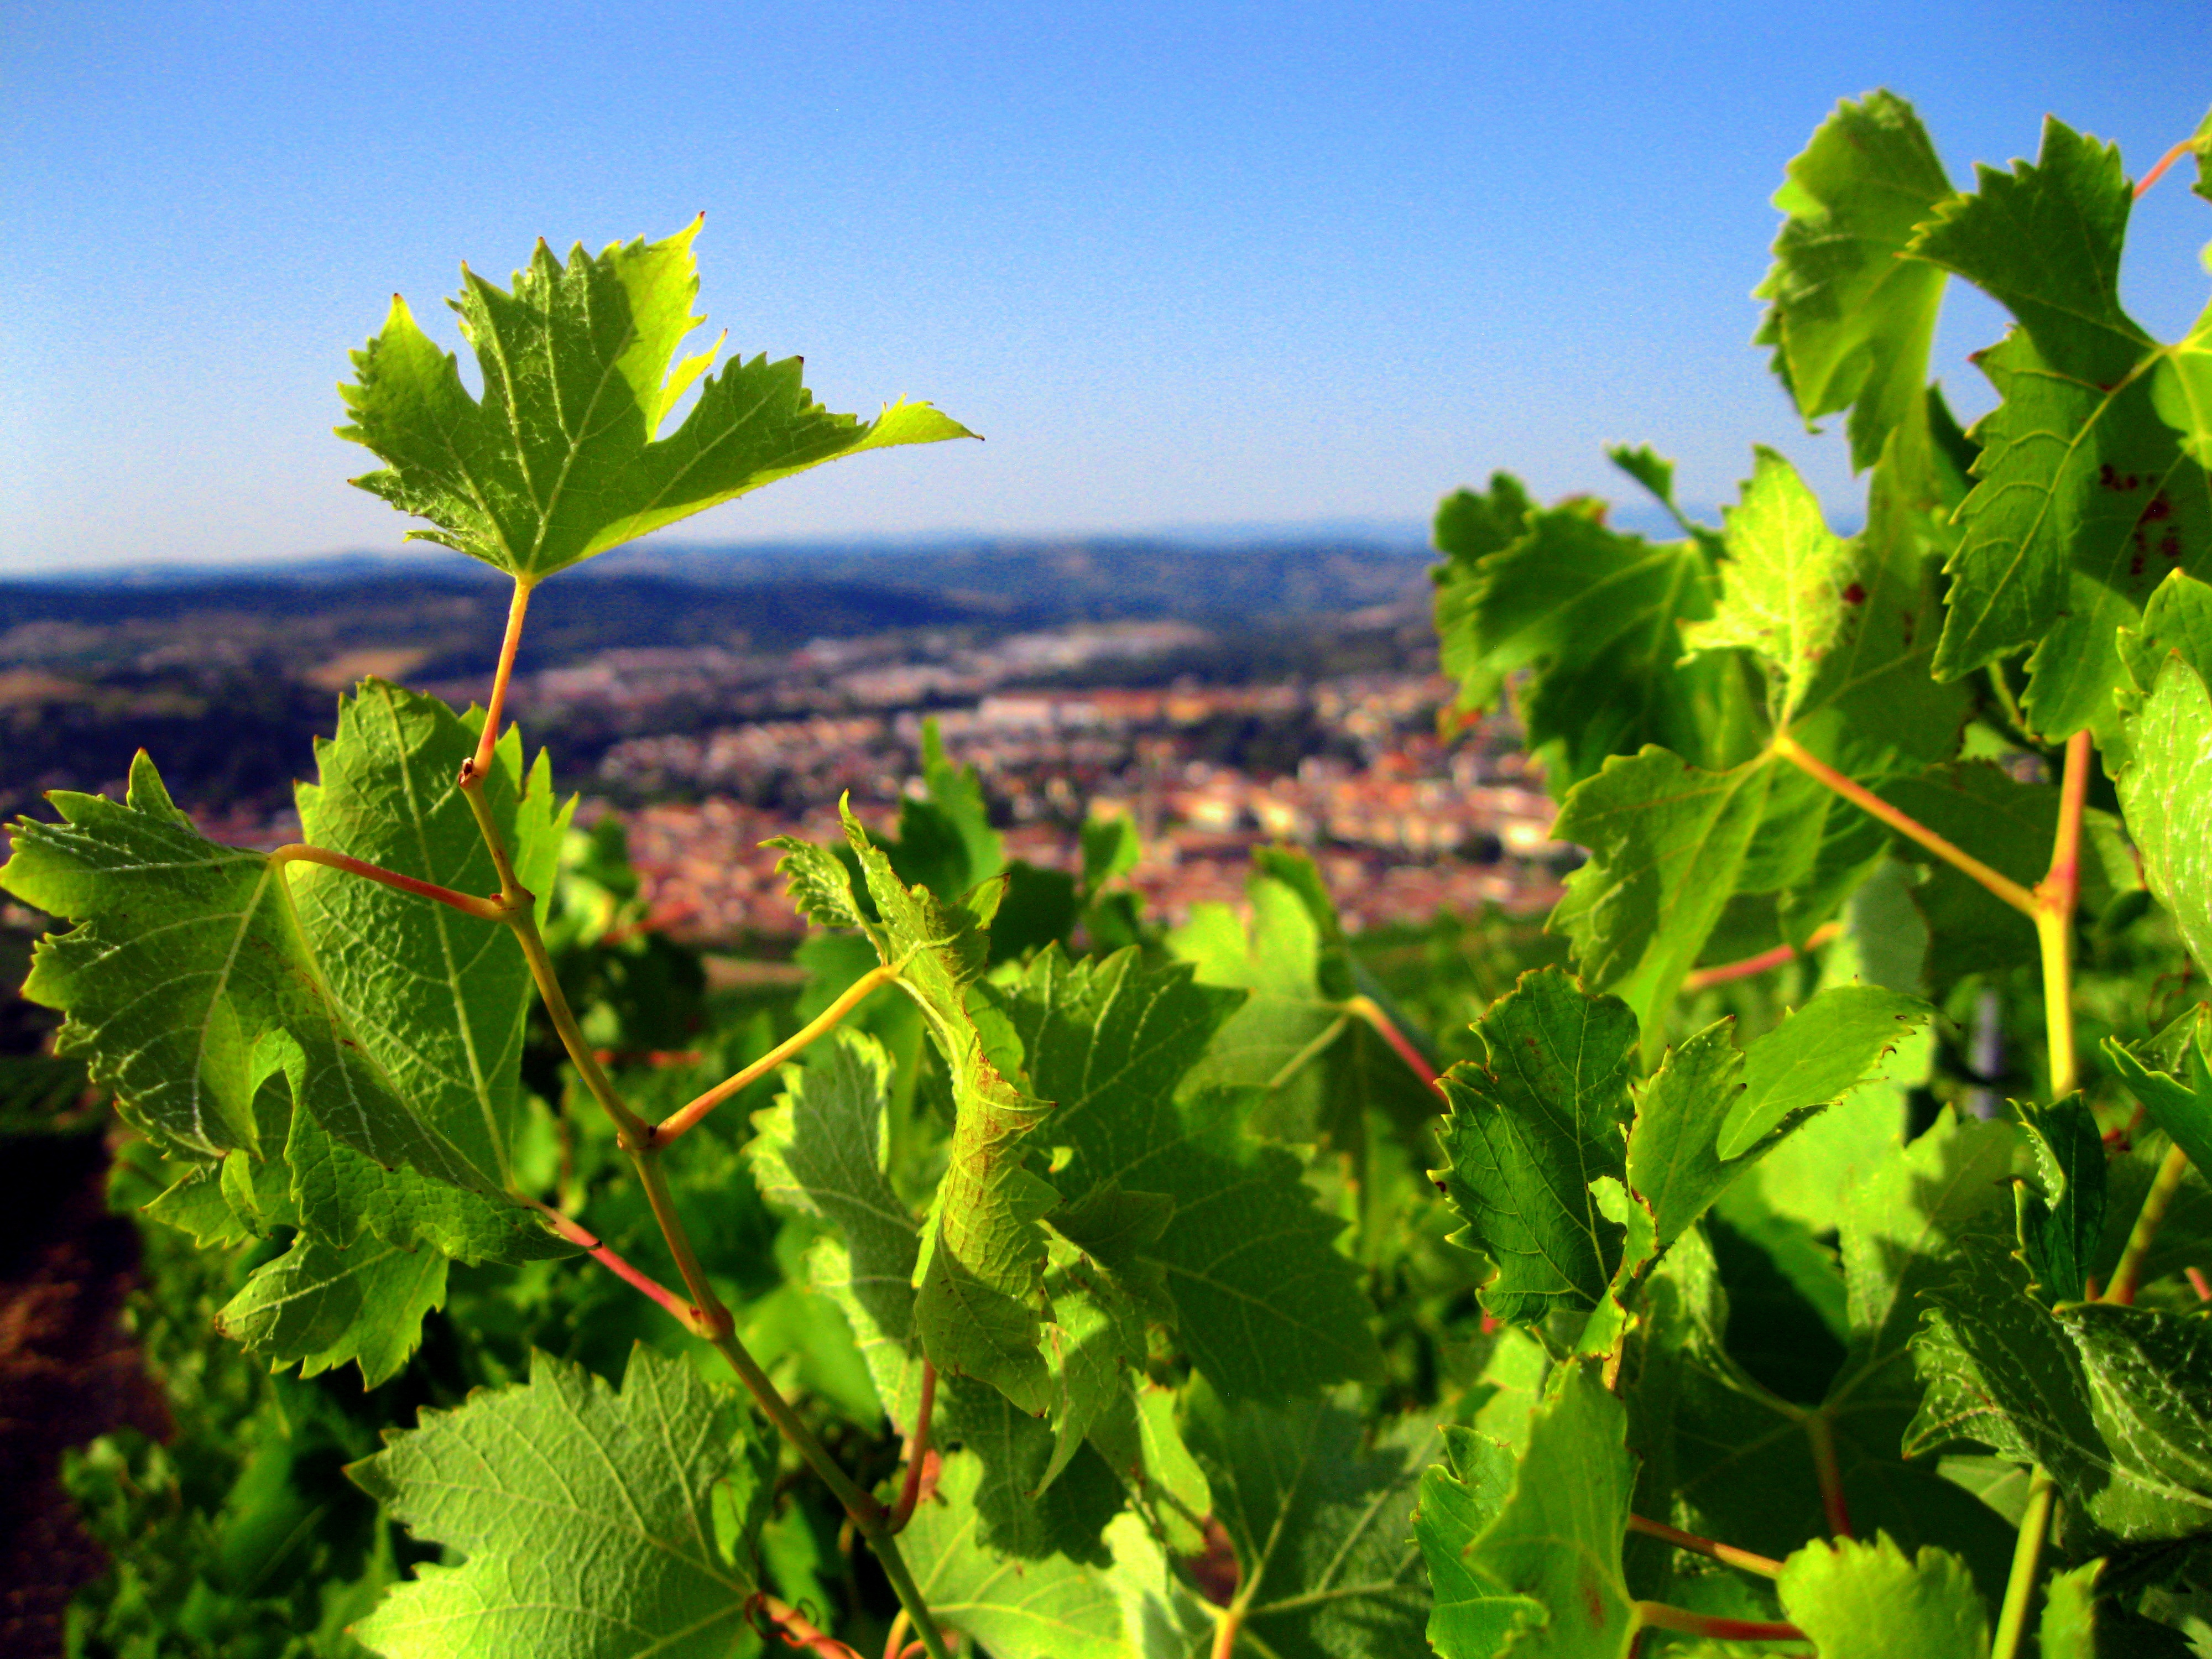
landscape, tree, nature, plant, grape, vineyard, hiking, field, leaf, flower, town, view, france, food, green, distance, produce, vegetable, macro, agriculture, leaves, focus, shrub, pyrenees, flowering plant, vitis, land plant